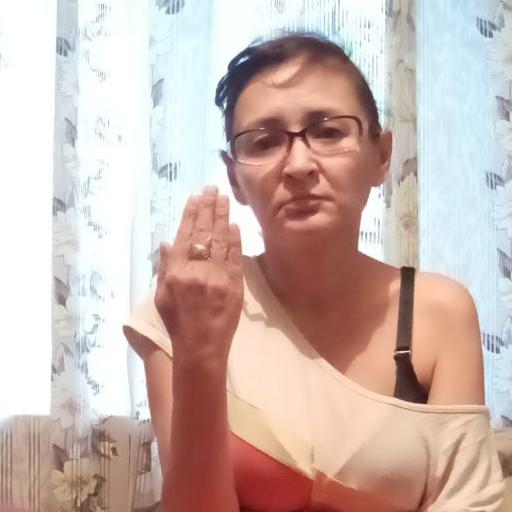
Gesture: stop_inverted